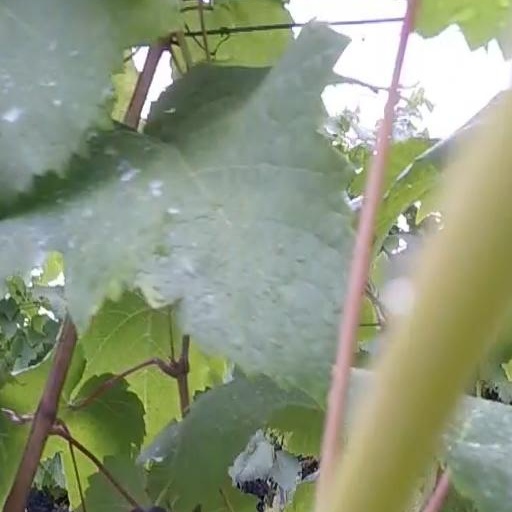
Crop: grape